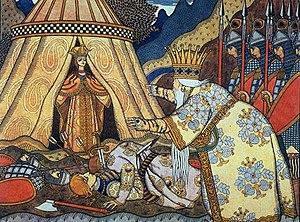
Le Coq d'or est un opéra en trois actes de Nikolai Rimski-Korsakov. Vladimir I. Bielski en a composé le livret intégral, d'après le conte en vers de Pouchkine Le Coq d'or. La création du dernier opéra de Rimski-Korsakov eut lieu le 7 octobre 1909 à Moscou au théâtre Solodovnikov, sous la direction d'Emil Cooper.